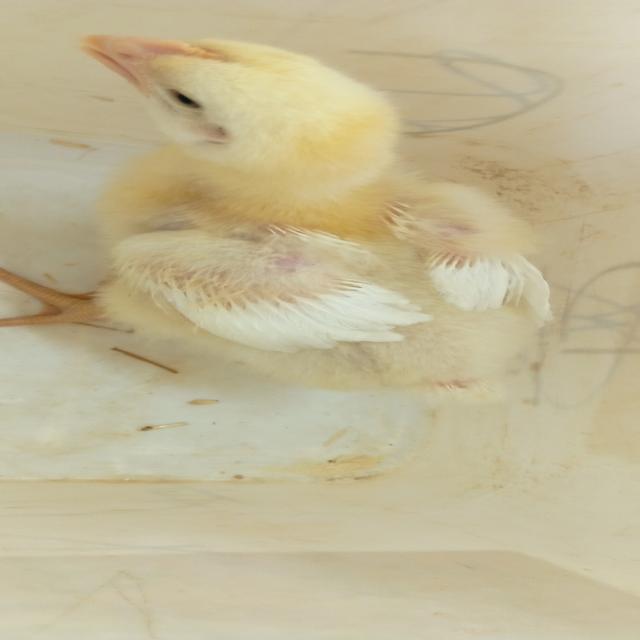
Weight: 407 g